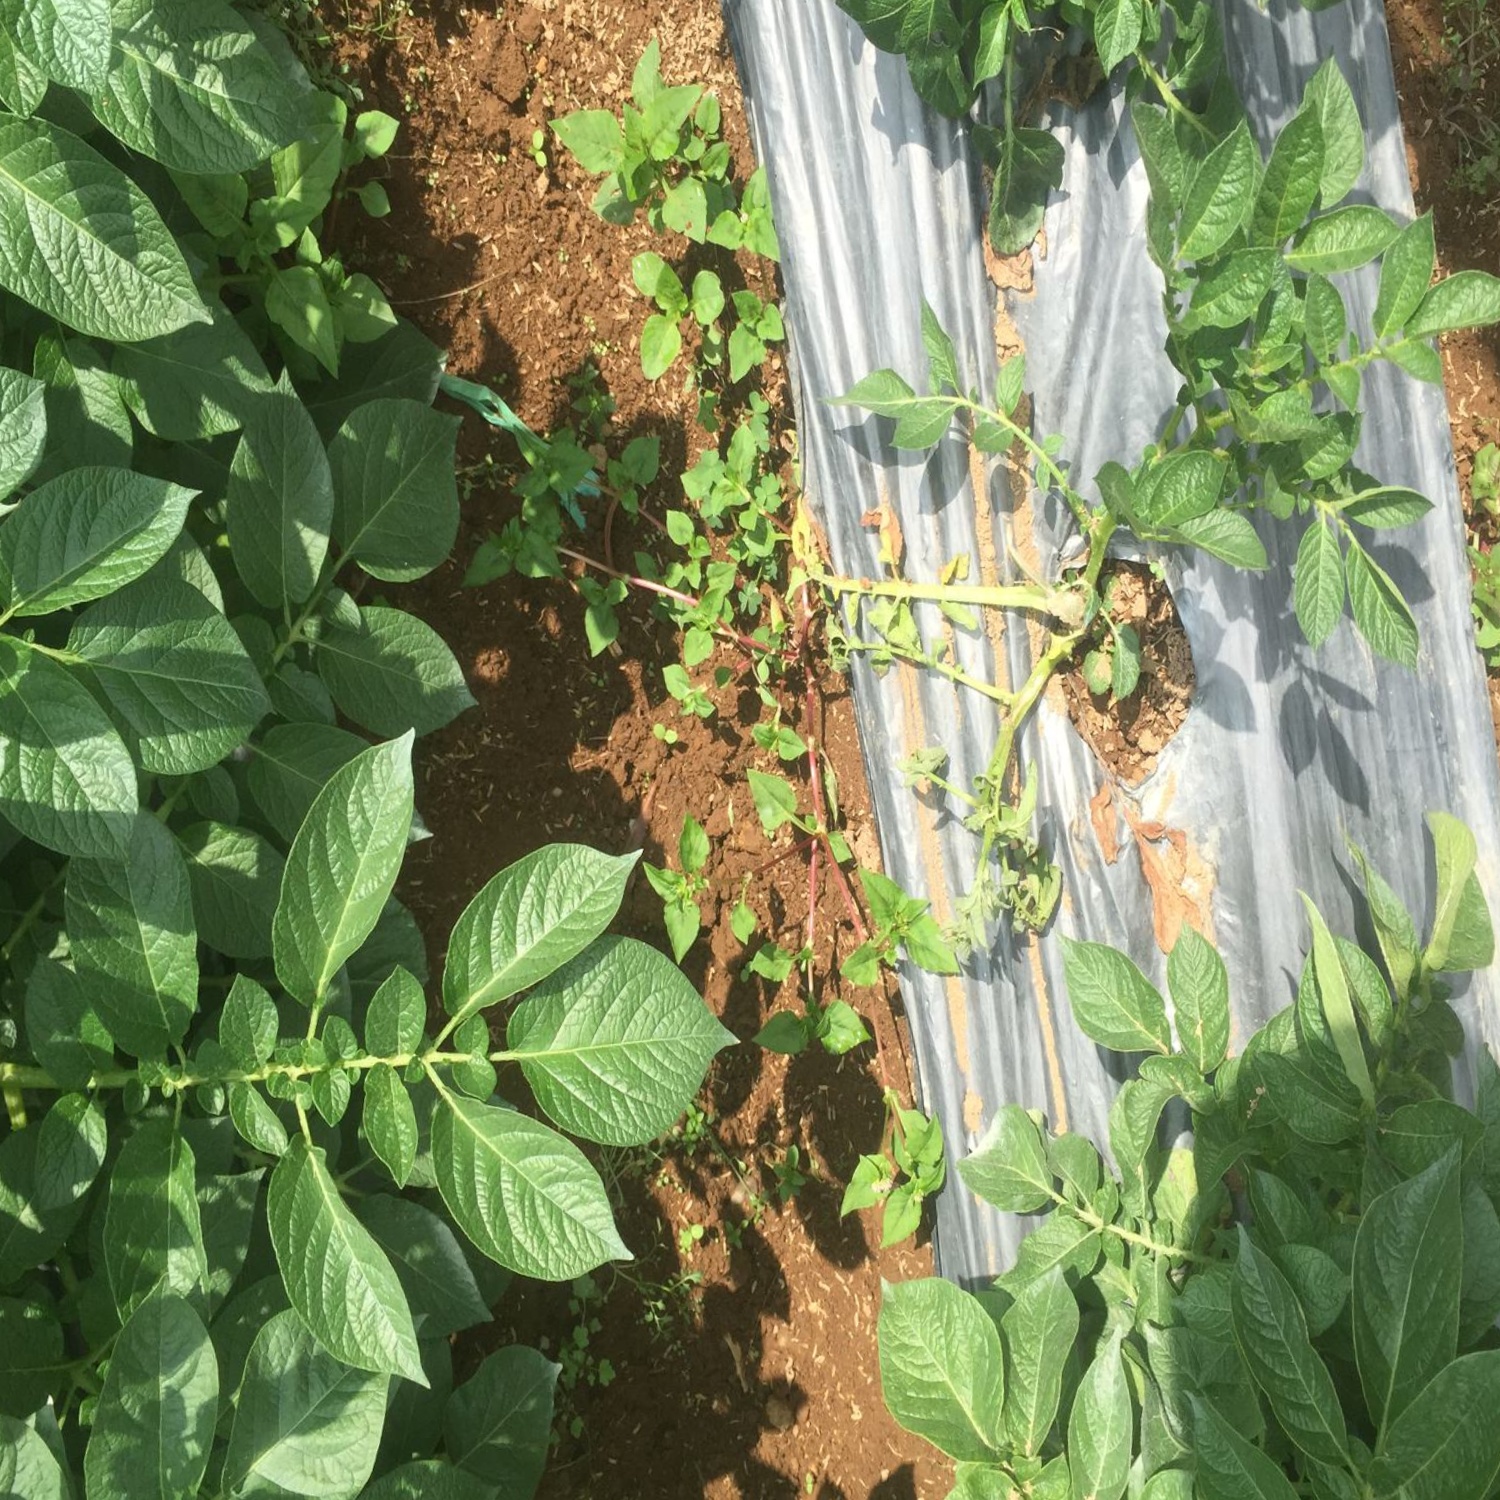
Etiqueta: Pudricion_Parda